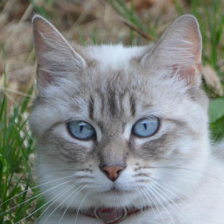
Label: animals